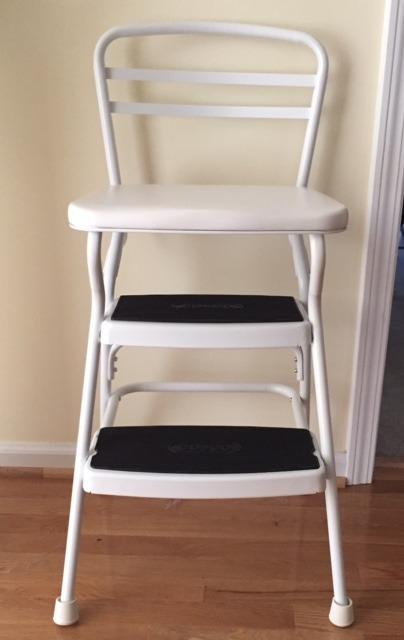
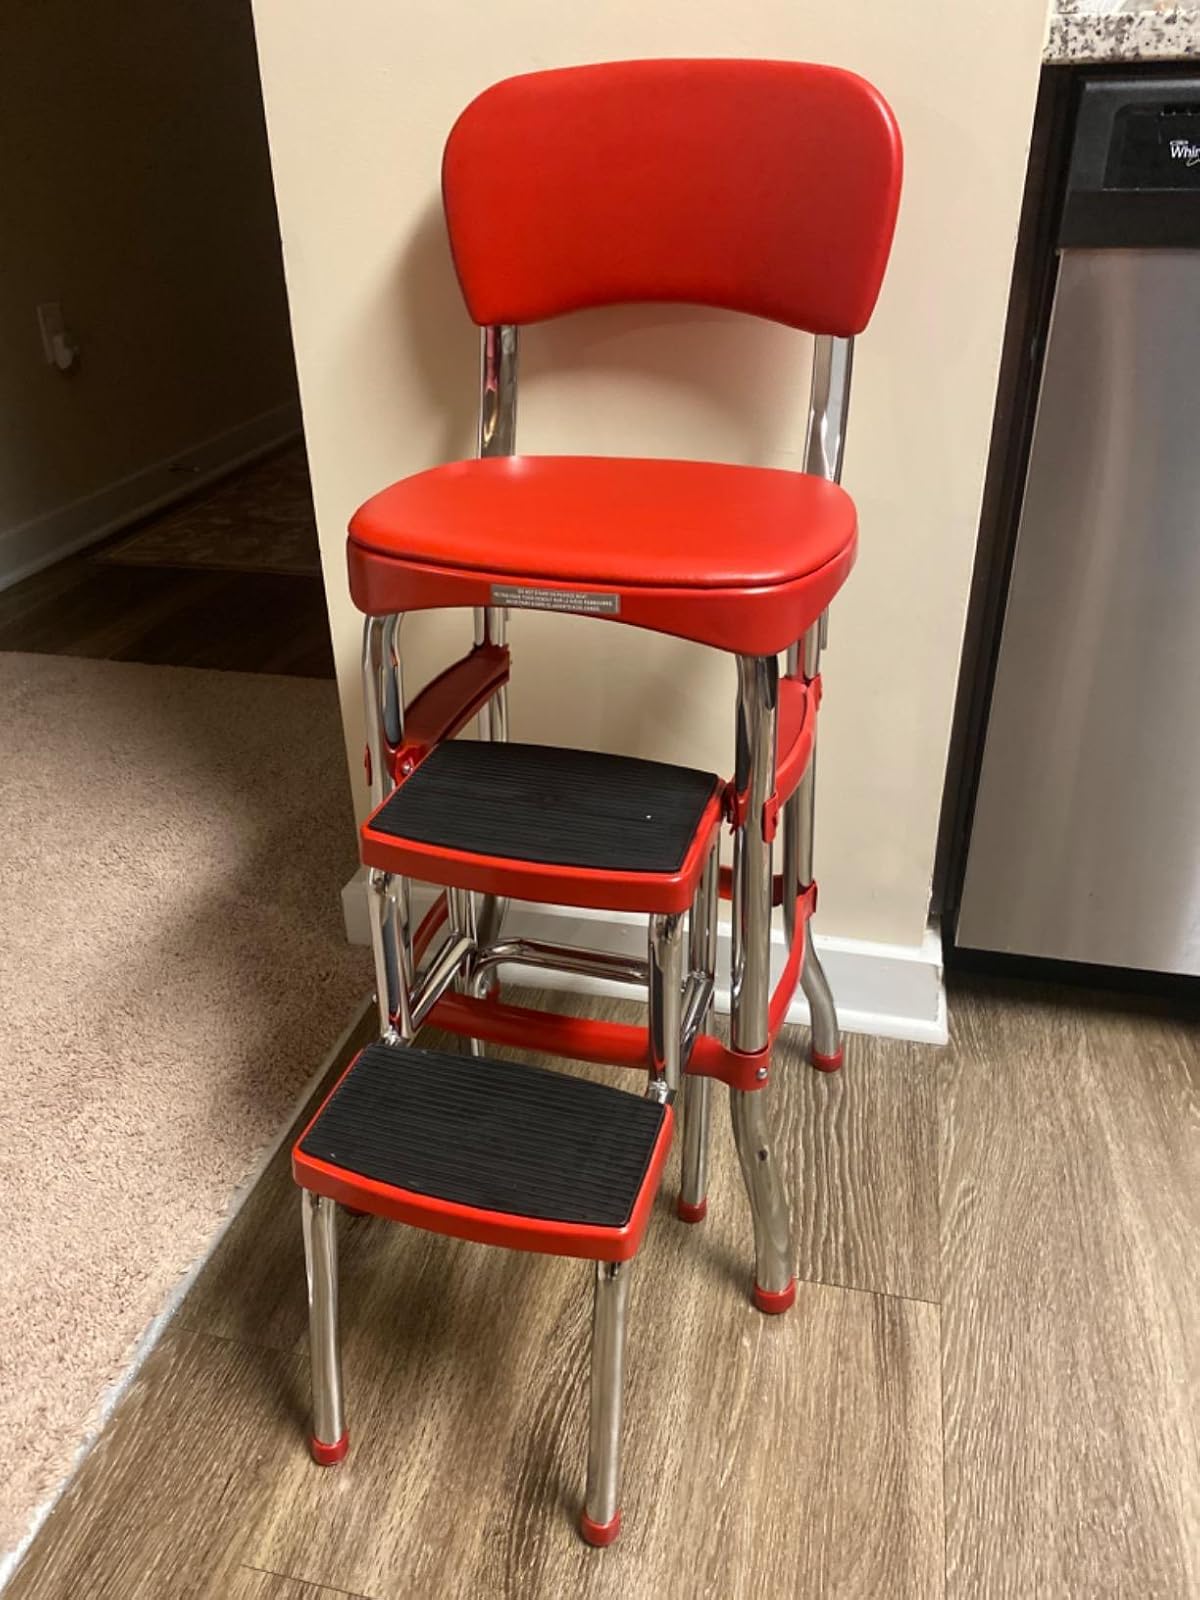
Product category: items_chair
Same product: no